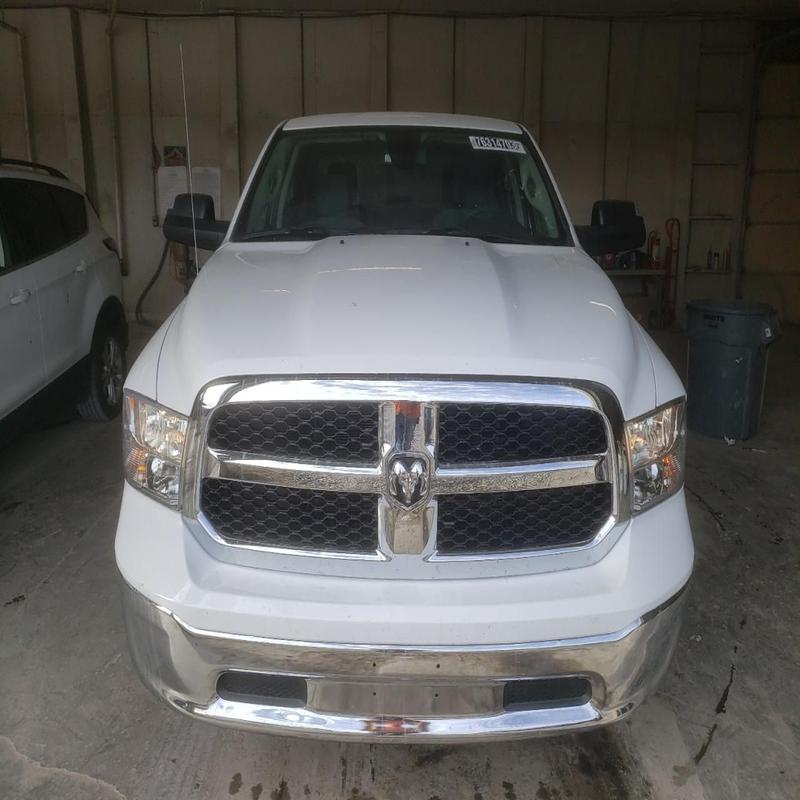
Aucun dommage détecté.
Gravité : aucun